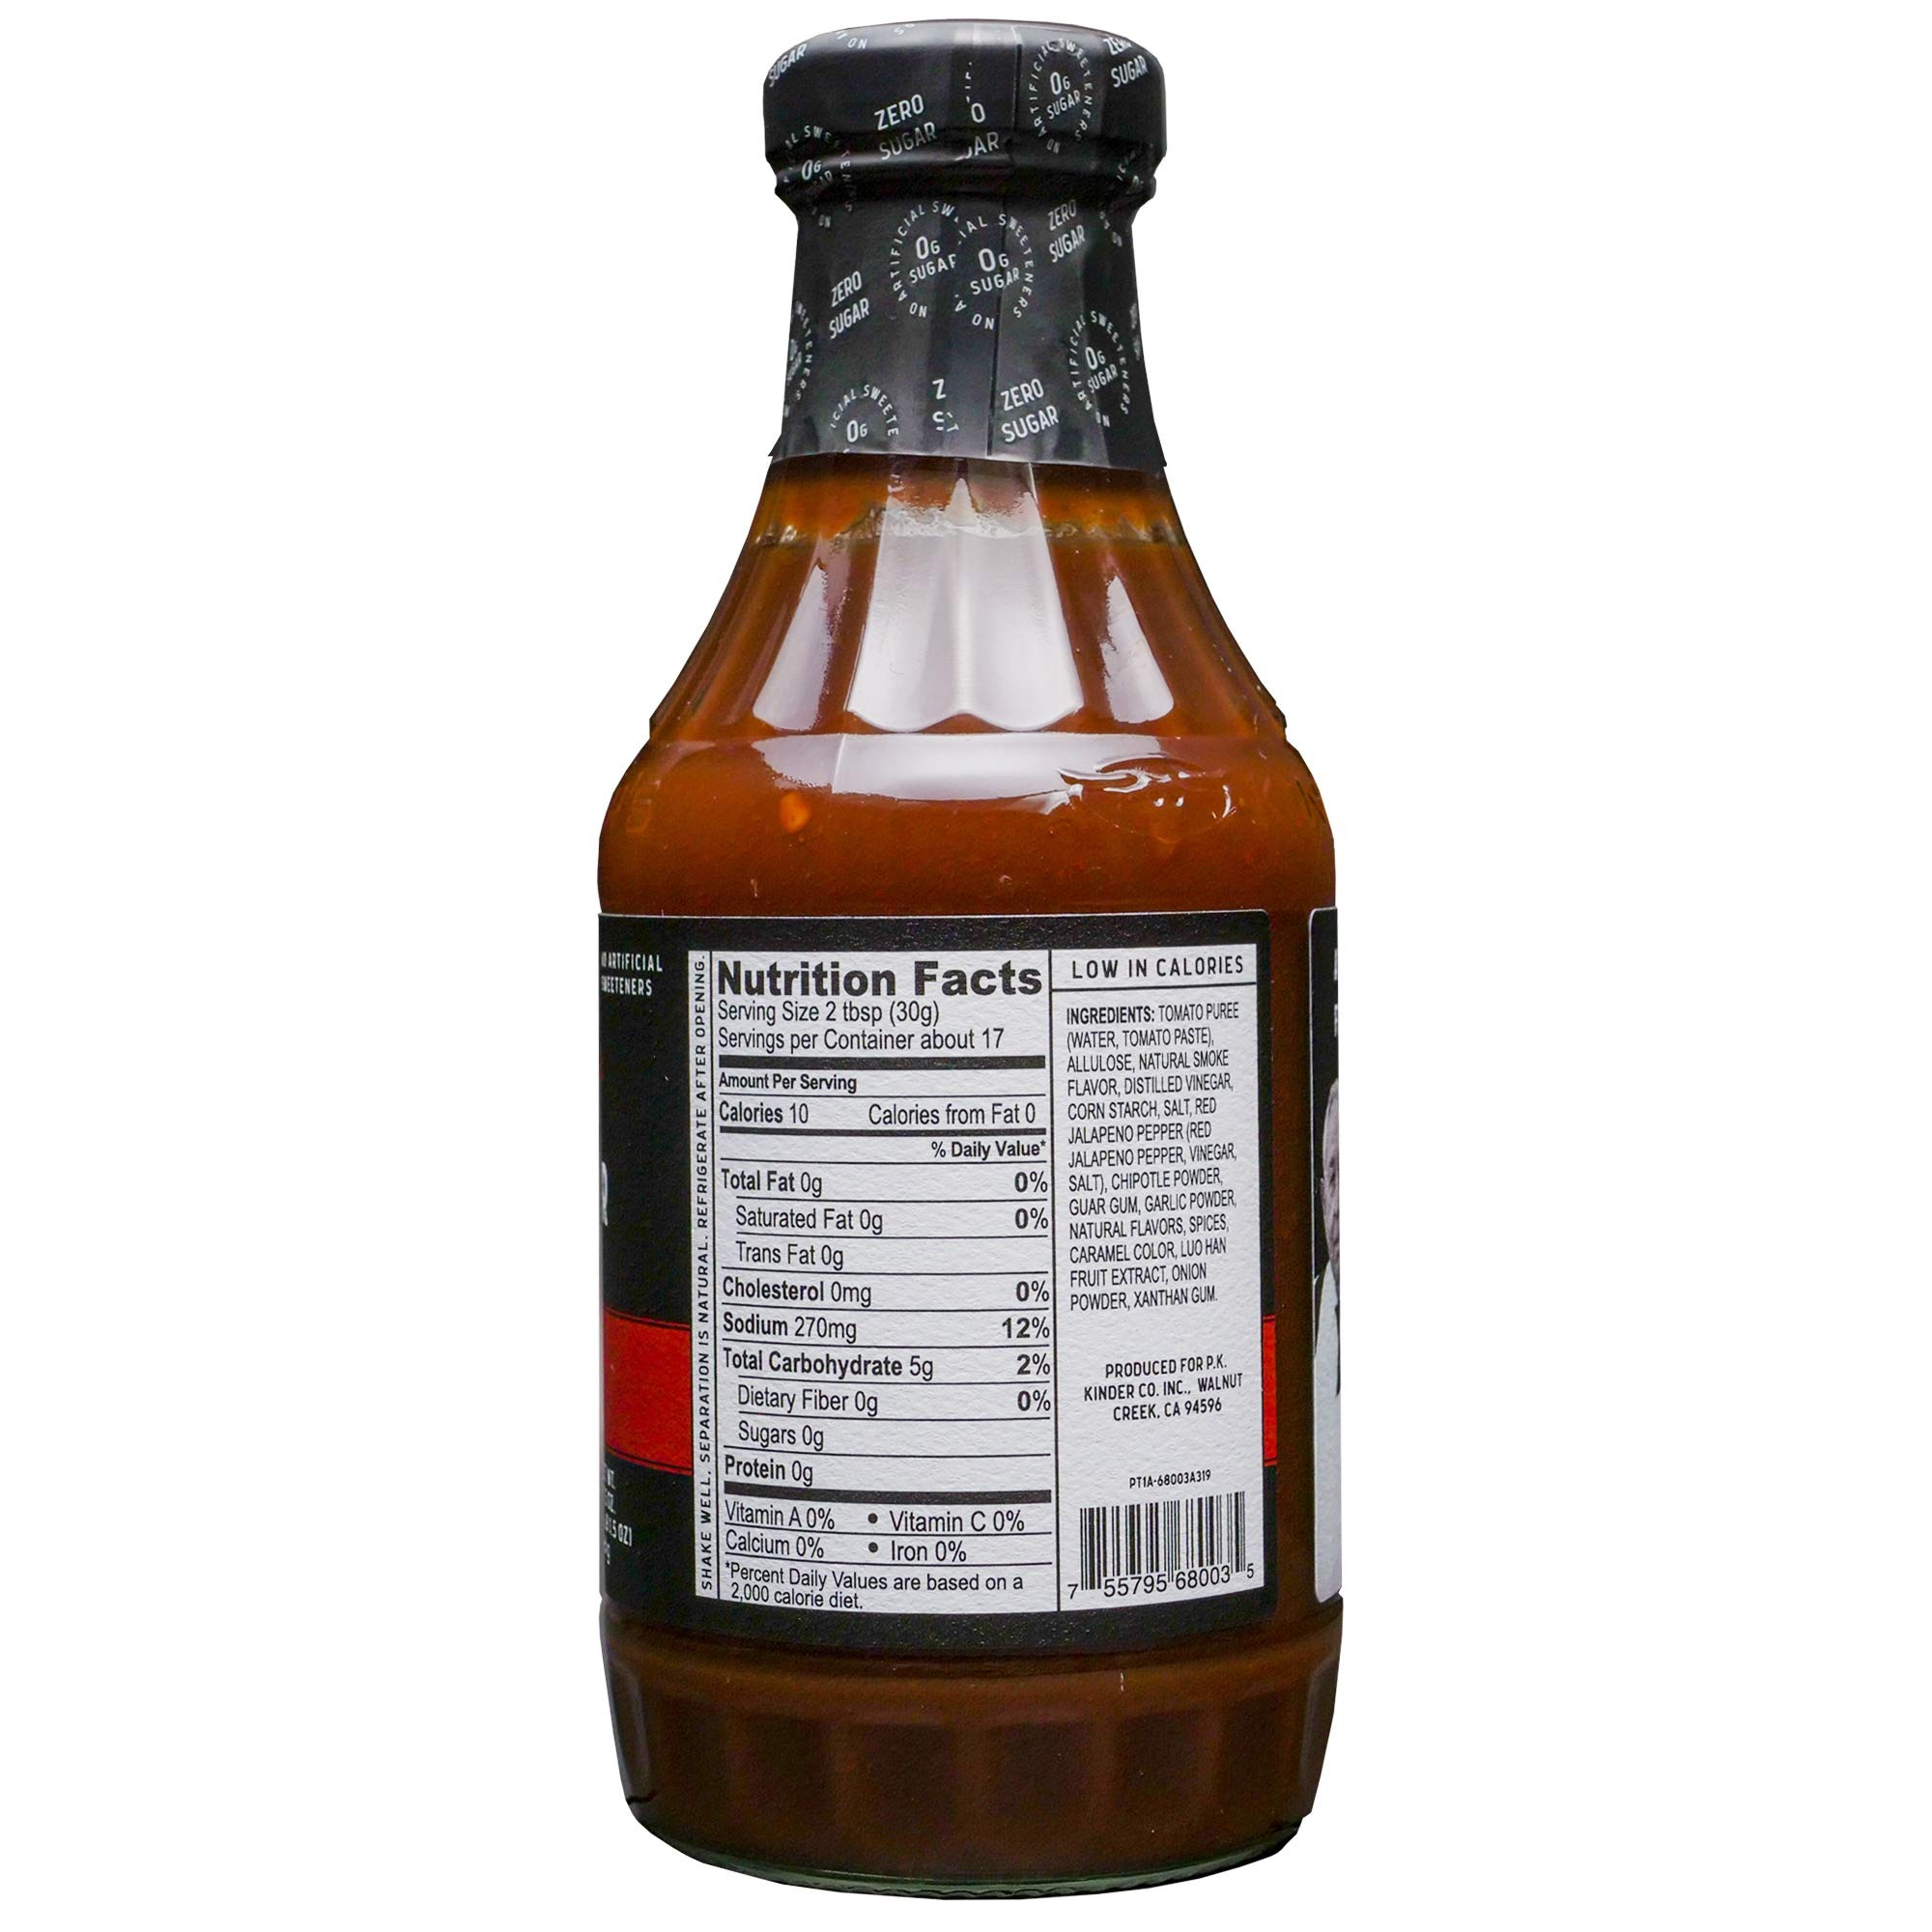
Item Name: KINDER'S Keto Friendly Zero Sugar Smoked Red Jalapeno BBQ Sauce, 17.5 Oz, 3-Pack
Value: 52.5
Unit: Ounce

Price: 8.25